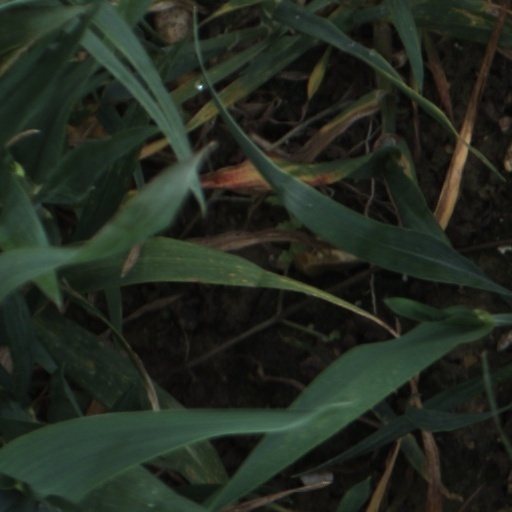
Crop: wheat